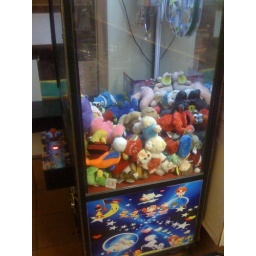
little bear found in a machine at Brother's Pizza.